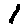
Label: 1